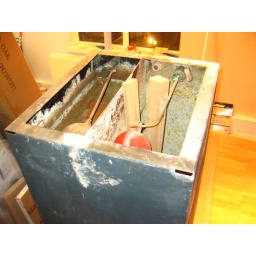
Old water tank, sitting in bedroom #2